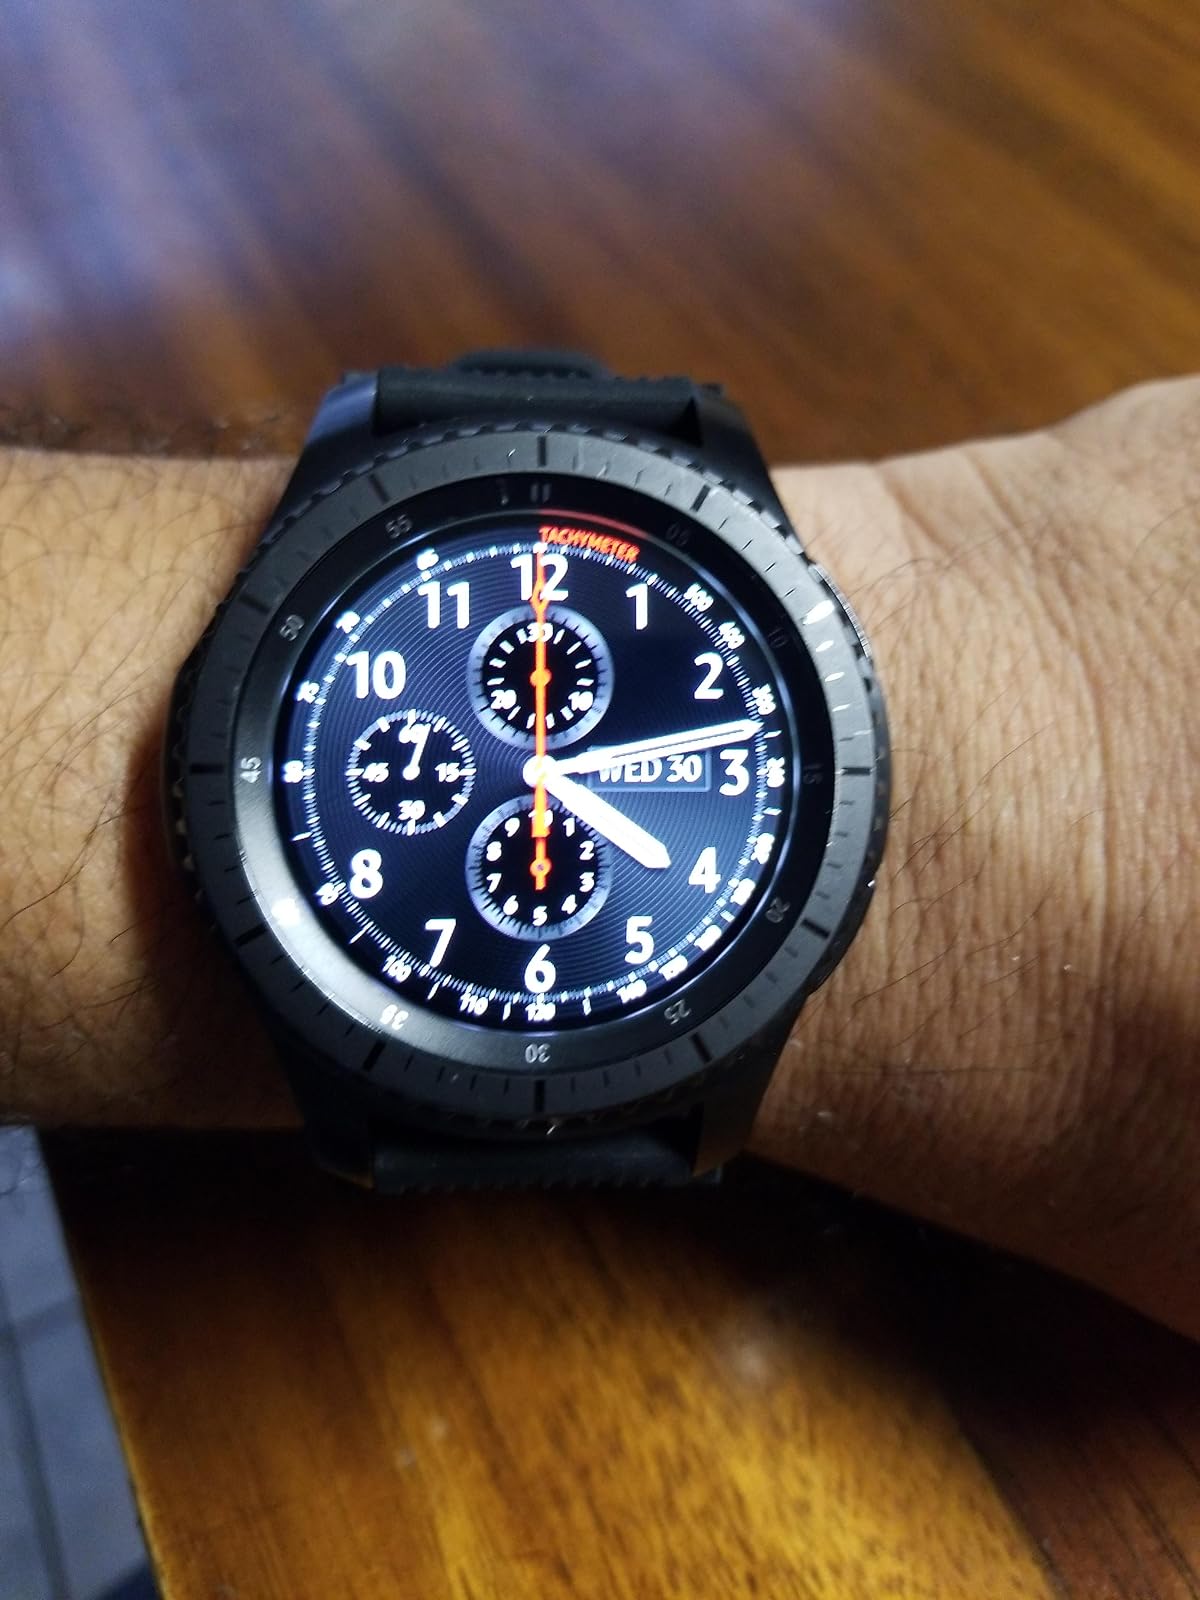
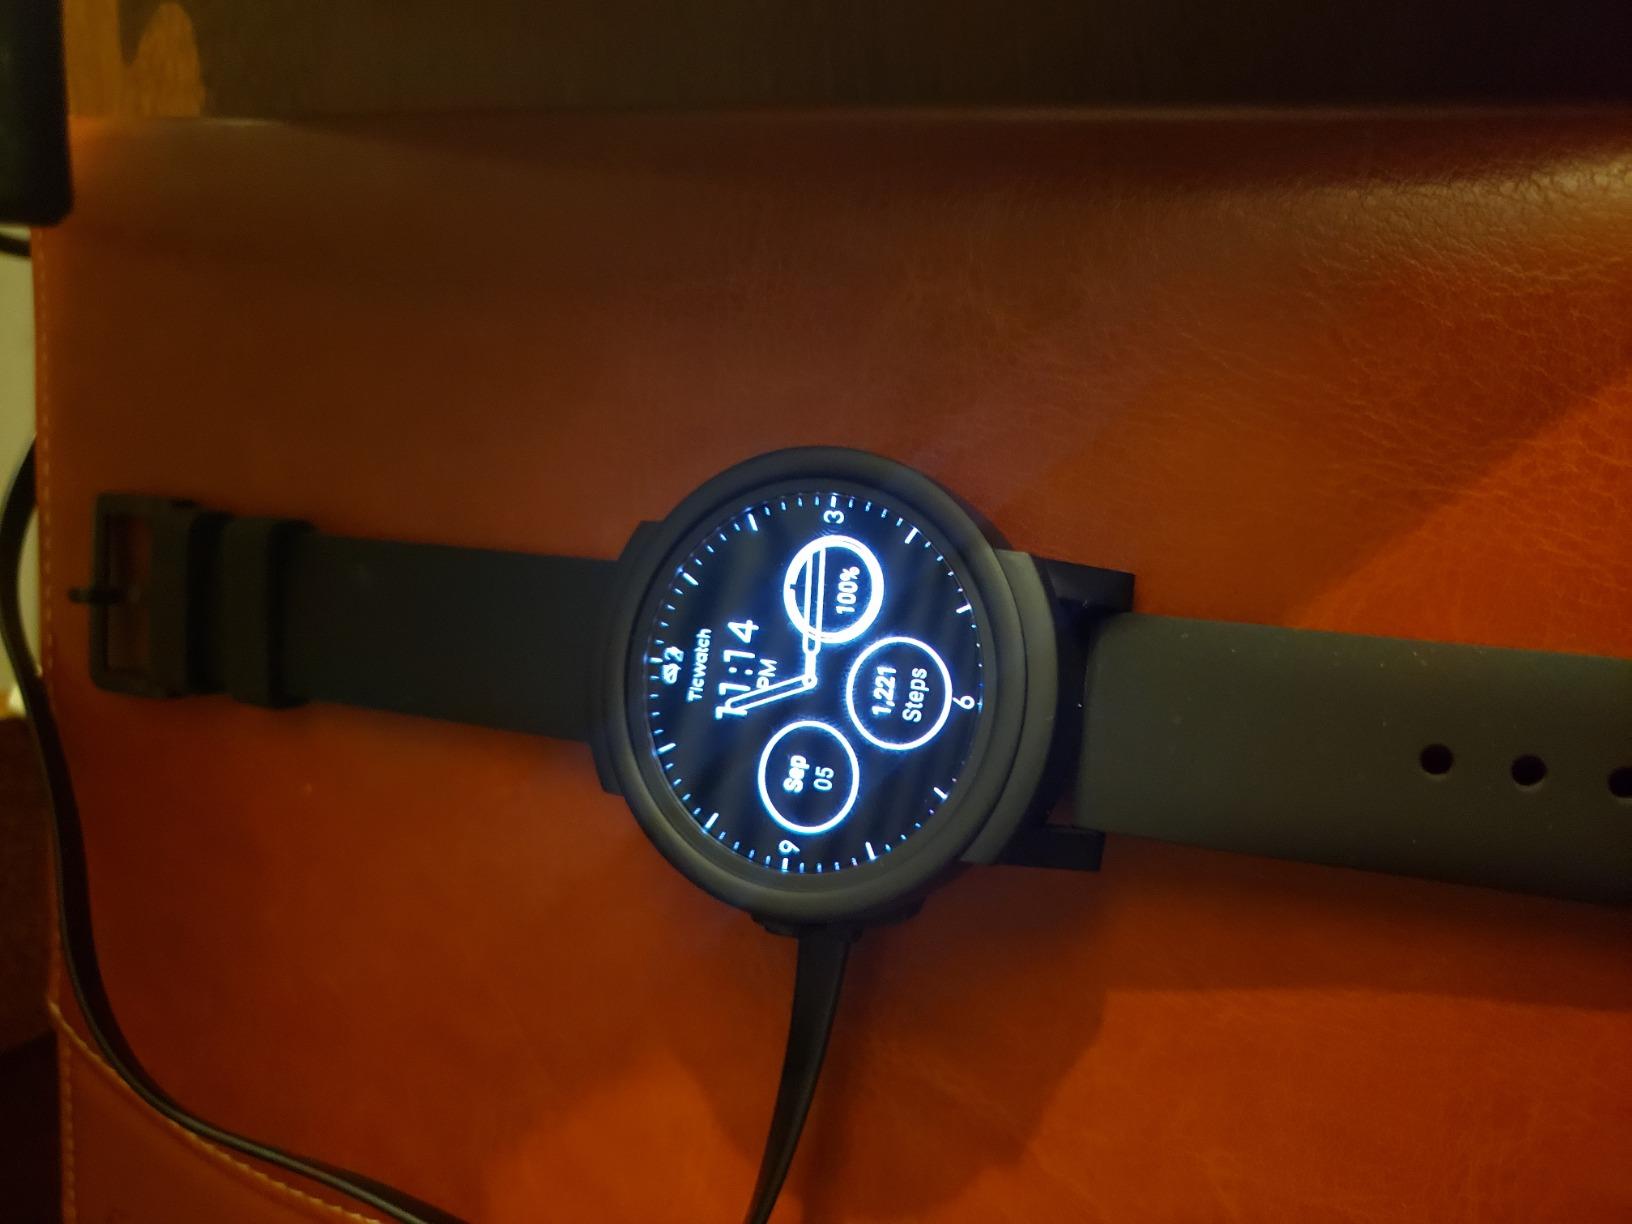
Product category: smartwatch
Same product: no